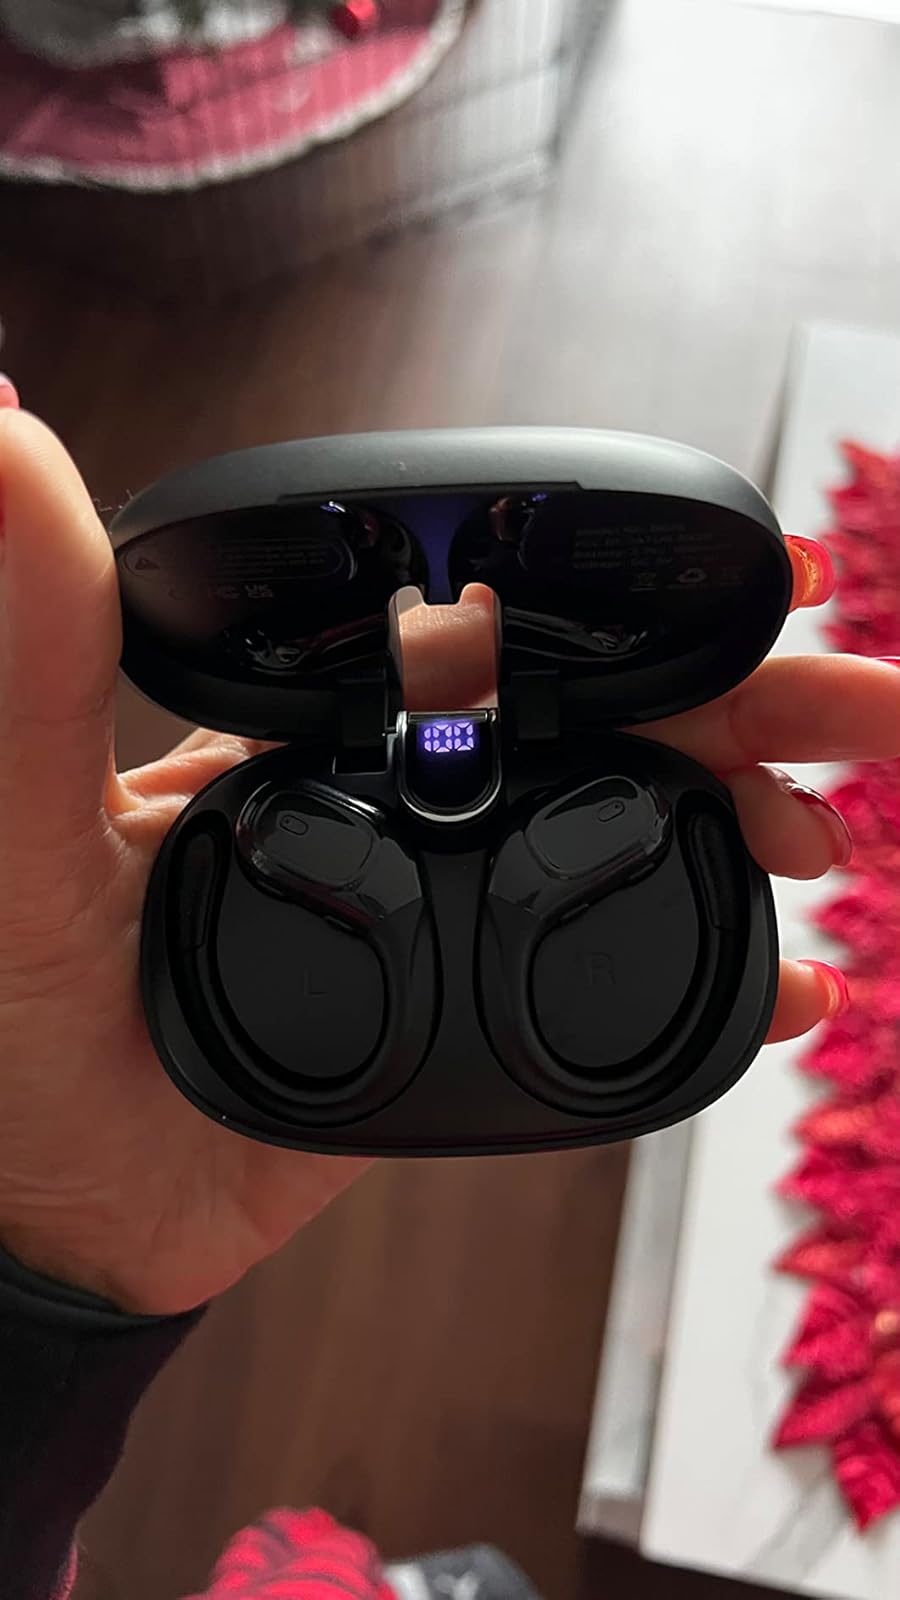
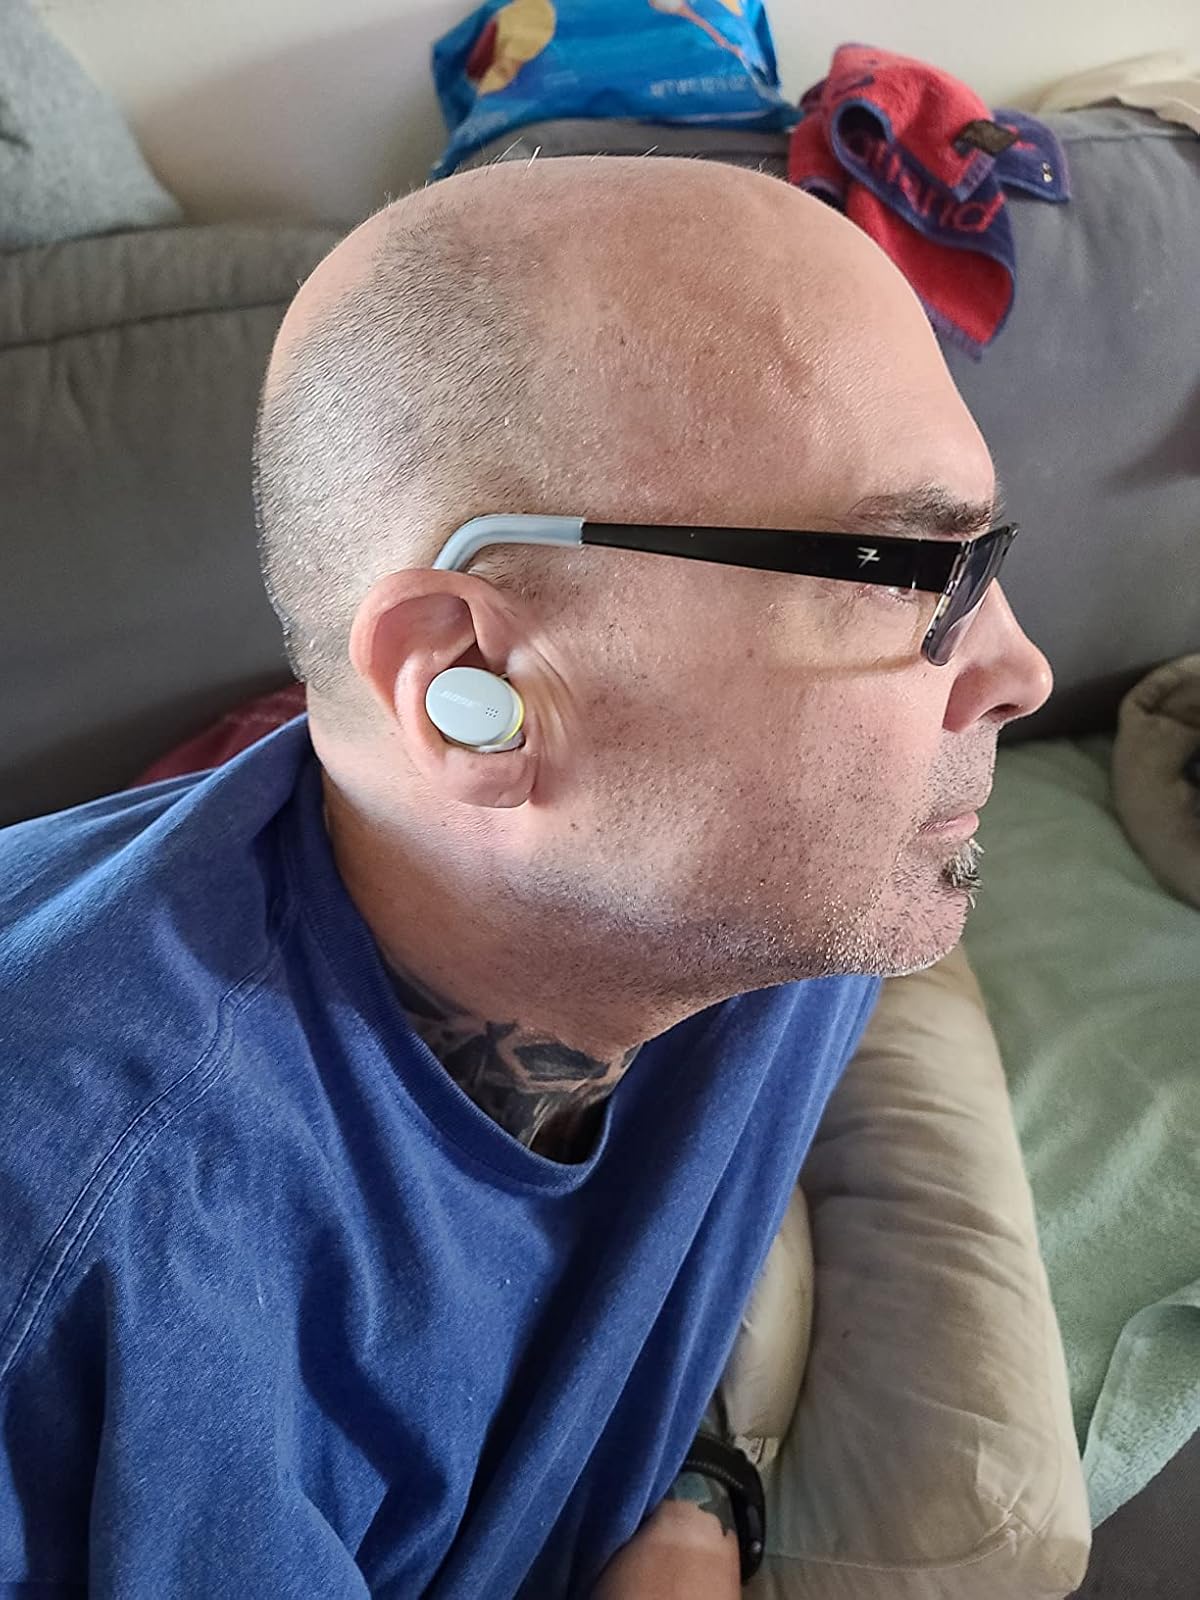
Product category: earbuds
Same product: no